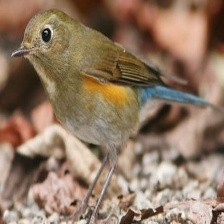
Species: HIMALAYAN BLUETAIL
Scientific name: TARSIGER RUFILATUS